Grant Devine Dam

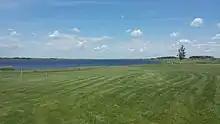
Grant Devine Reservoir, viewed from Moose Creek Regional Park

Moose Creek Regional Park is a regional park on the east side of the reservoir, north of the dam. The park encompasses about 3/4 of a section, which is about 480 acres. The park is east of Alameda off of Highway 9 and north of Oxbow off of Highway 18. The park features full-service camping, tenting, picnicking, swimming, boating, and fishing. There is also Moose Creek Golf Club, a 9-hole golf course. The third weekend in June each year, the Alameda Fishing Derby takes place on the lake.